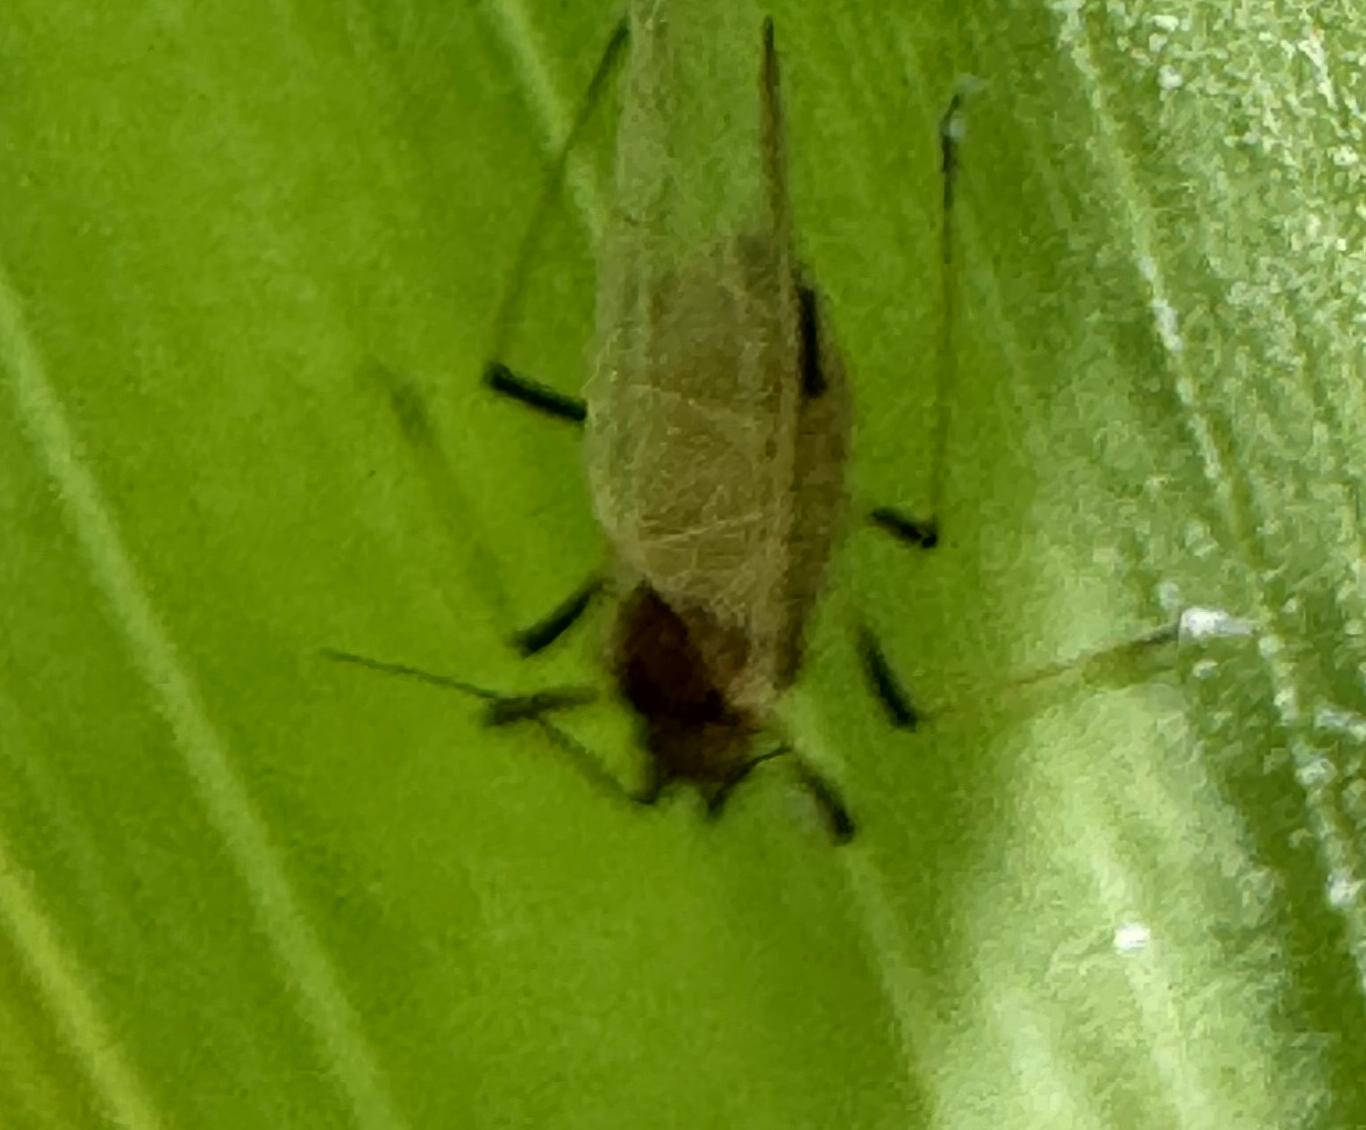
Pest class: english_grain_aphid